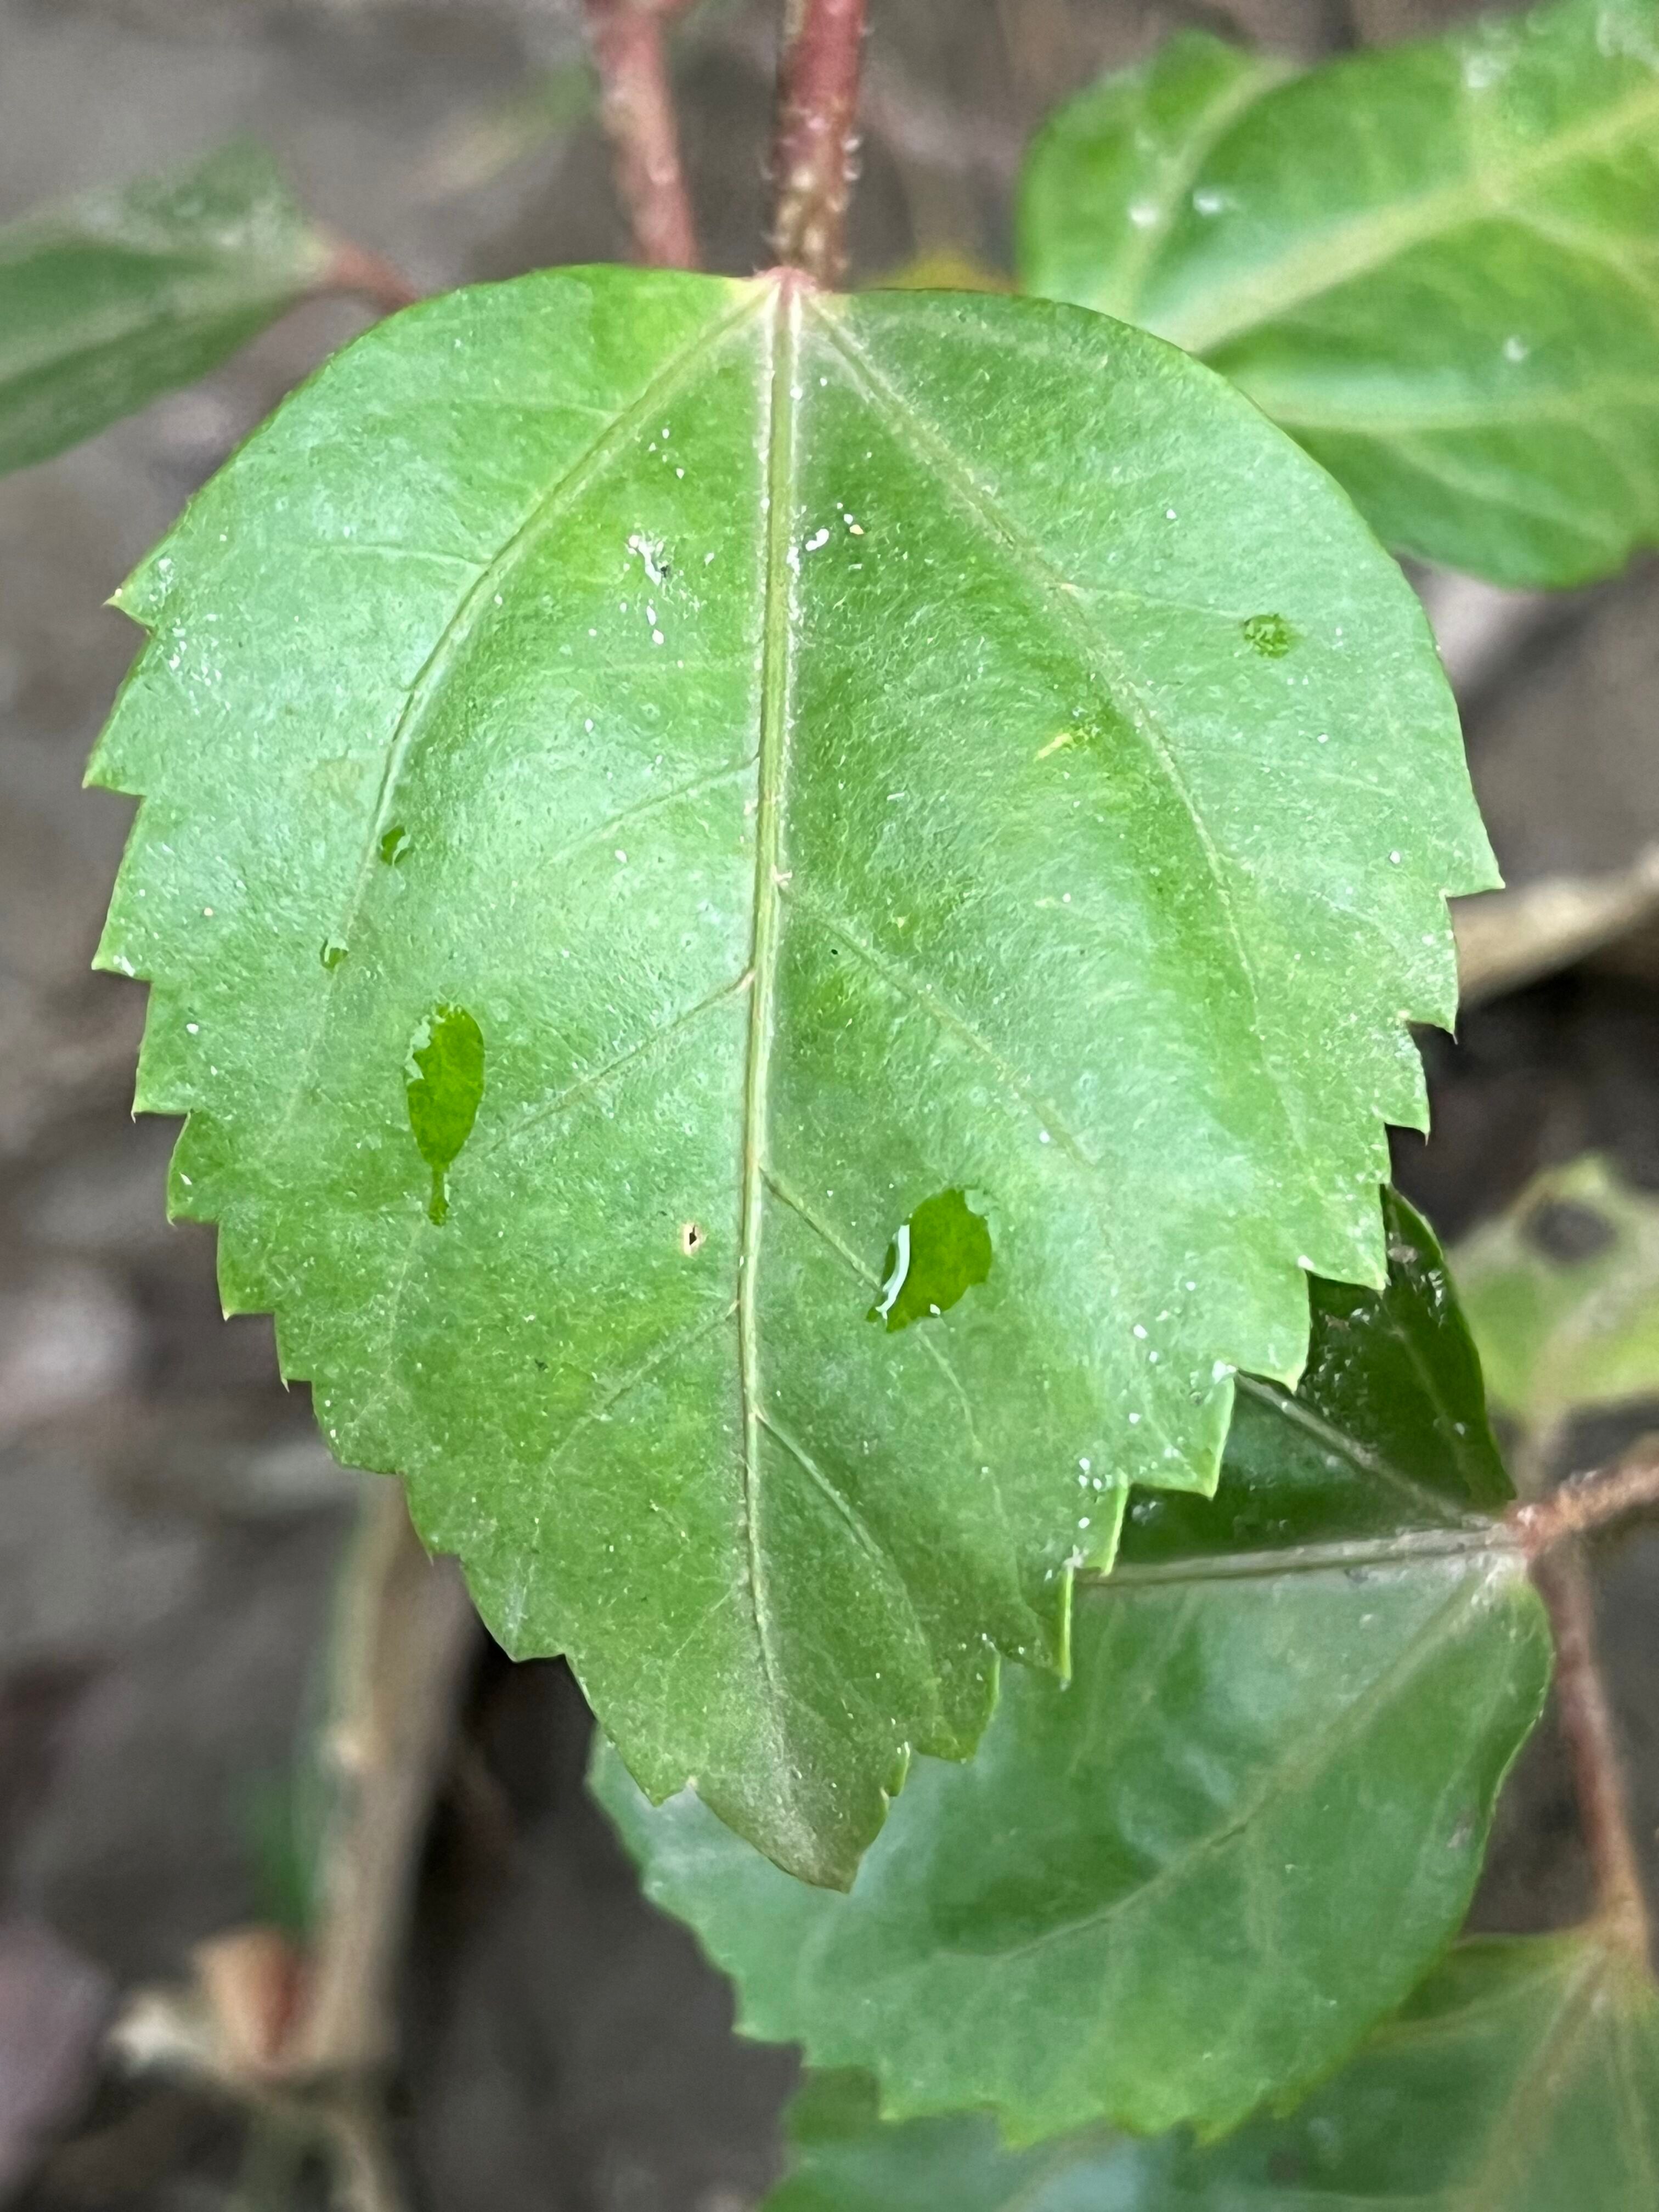
Plant species: hibiscus-rosa-sinensis